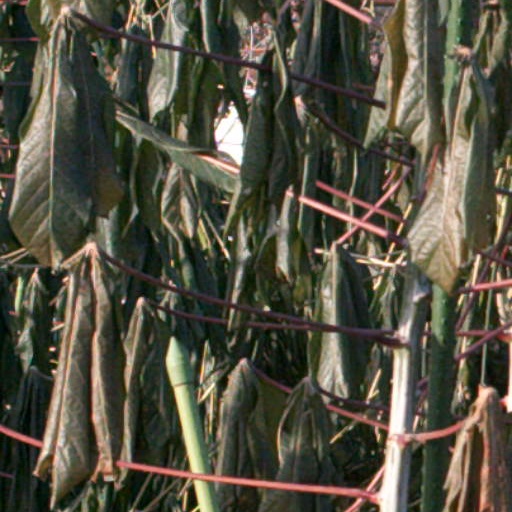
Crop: cassava